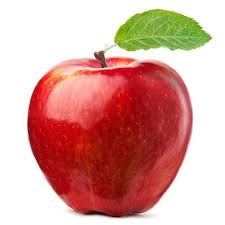
Label: Apple